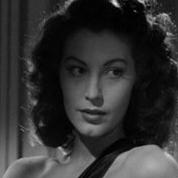
Age: 61